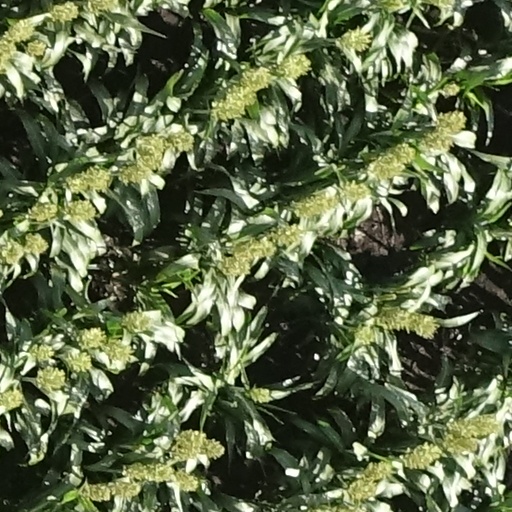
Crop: sorghum